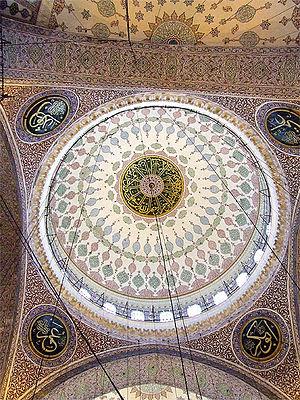
Hatice Turhan, née vers 1627 et morte le 4 août 1683, dont le nom signifie "miséricorde", fut épouse du Sultan Ibrahim Ier et Sultane validé en tant que mère de Mehmet IV. Hatice Turhan est célèbre par sa régence exercée au nom de son jeune fils, et par son mécénat. Avec sa belle-mère, la sultane Kösem, elle fait partie des seules régentes officielles de l'histoire de l'Empire ottoman qui ont pu exercer le commandement suprême. Hatice Turhan fut la seule femme à participer légalement à la gouvernance de l'Empire ottoman, bien qu'en pratique elle ait transféré les pouvoirs politiques au grand vizir. De ce fait, Hatice Turhan fut l'une des figures marquantes de la période connue sous le nom de Sultanat des femmes. Hatice Turhan a survécu à l'extermination des 280 concubines noyées dans le Bosphore sur l'ordre du sultan Ibrahim Iᵉʳ.